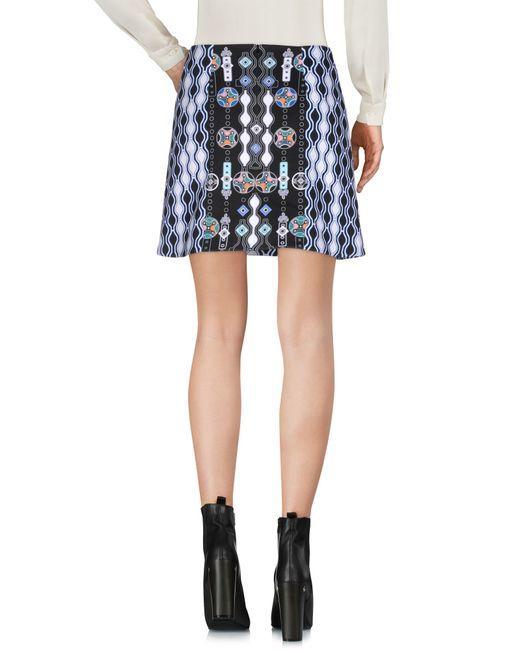
Kurz über dem Knie Farbdesign Minirock Damen